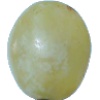
Label: Grape White 1